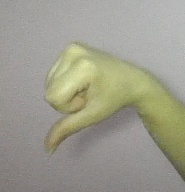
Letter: waw